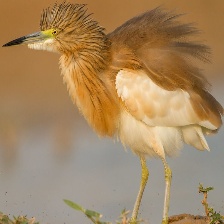
Species: SQUACCO HERON
Scientific name: ARDEOLA RALLOIDES
ImageNet parent category: little_blue_heron